Arcanobacterium haemolyticum infection

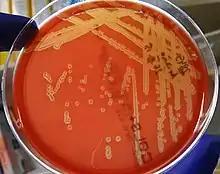
Arcanobacterium haemolyticum colonies growing on the blood agar.

An "Arcanobacterium haemolyticum" infection is any of several types of infection with the gram-positive bacillus "Arcanobacterium haemolyticum". It can cause an acute pharyngitis, and it may cause an exanthem characterized by an erythematous, morbilliform or scarlatiniform eruption involving the trunk and extremities.